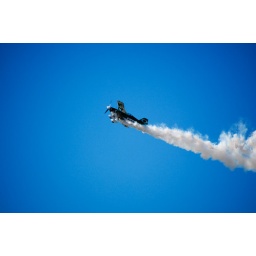
Spiffy green plane sponsored by Oakley with a big German engine. This thing was fast.